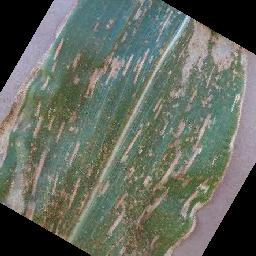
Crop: corn
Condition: (maize)_cercospora_spot_gray_spot